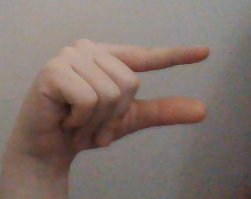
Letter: dal